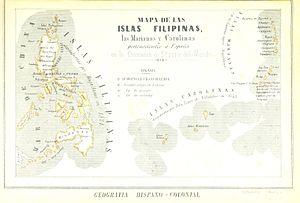
La révolution philippine, qui a lieu de 1896 à 1898, est un épisode majeur de l'histoire des Philippines, ainsi que de l'histoire coloniale de l'Espagne et de la guerre hispano-américaine. Elle aboutit, après plus de trois siècles de colonisation espagnole, à l'indépendance des Philippines et la proclamation de la Première République.